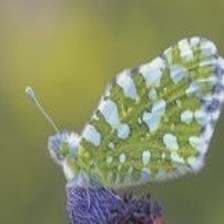
Species: EASTERN DAPPLE WHITE
Butterfly family (ImageNet category): cabbage_butterfly